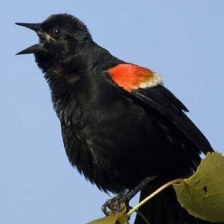
Species: RED WINGED BLACKBIRD
Scientific name: AGELAIUS PHOENICEUS